Wardi Abdul Latip

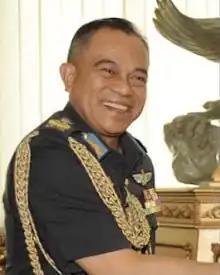
Brigadier general Wardi in 2015

Wardi bin Haji Abdul Latip is a Bruneian military officer who became the commander of the Royal Brunei Air Force (RBAirF) from 2012 to 2015. Notably, he was also the Bruneian defence attaché to China in 2007.